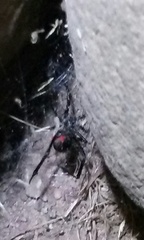
Species: Lactrodectus_hesperus